Bath Assembly Rooms

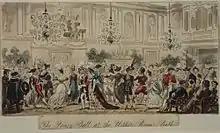
Fancy Dress Ball at the Bath Assembly Rooms by Thomas Rowlandson

In around 1770 the neoclassical architect Robert Adam designed Pulteney Bridge, a three-arched bridge spanning the River Avon. He used as his prototype an original, but unused, design by Andrea Palladio for the Rialto Bridge in Venice. Adam also submitted plans for the new Assembly Rooms but these were rejected as too costly. John Wood, the Younger raised funding for the construction of the Assembly Rooms by the use of a Tontine, an investment plan that is named after the Neapolitan banker Lorenzo de Tonti, who is credited with inventing it in France in 1653. It combines features of a group annuity and a lottery. Each subscriber pays an agreed sum into the fund, and thereafter receives an annuity. As members die, their shares devolve to the other participants, and so the value of each annuity increases. On the death of the last member, the scheme is wound up. Construction started in 1769 and was completed in 1771, when a grand opening was held.